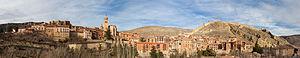
Panorama de la ville médiévale d'Albarracín, province de Teruel, Aragon, Espagne.
Albarracín est une municipalité de la comarque de la Sierra de Albarracín, dans la province de Teruel, communauté autonome d'Aragon en Espagne. Albarracín appartient à l'association Les Plus Beaux Villages d'Espagne.